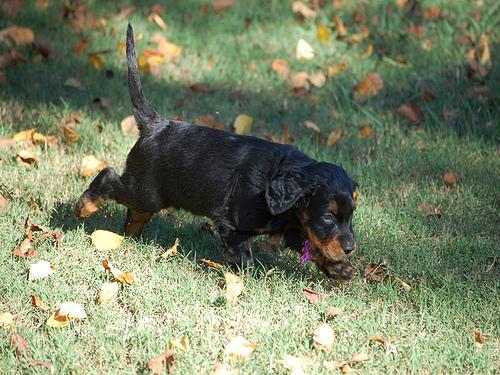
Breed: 228-n000085-Gordon_setter